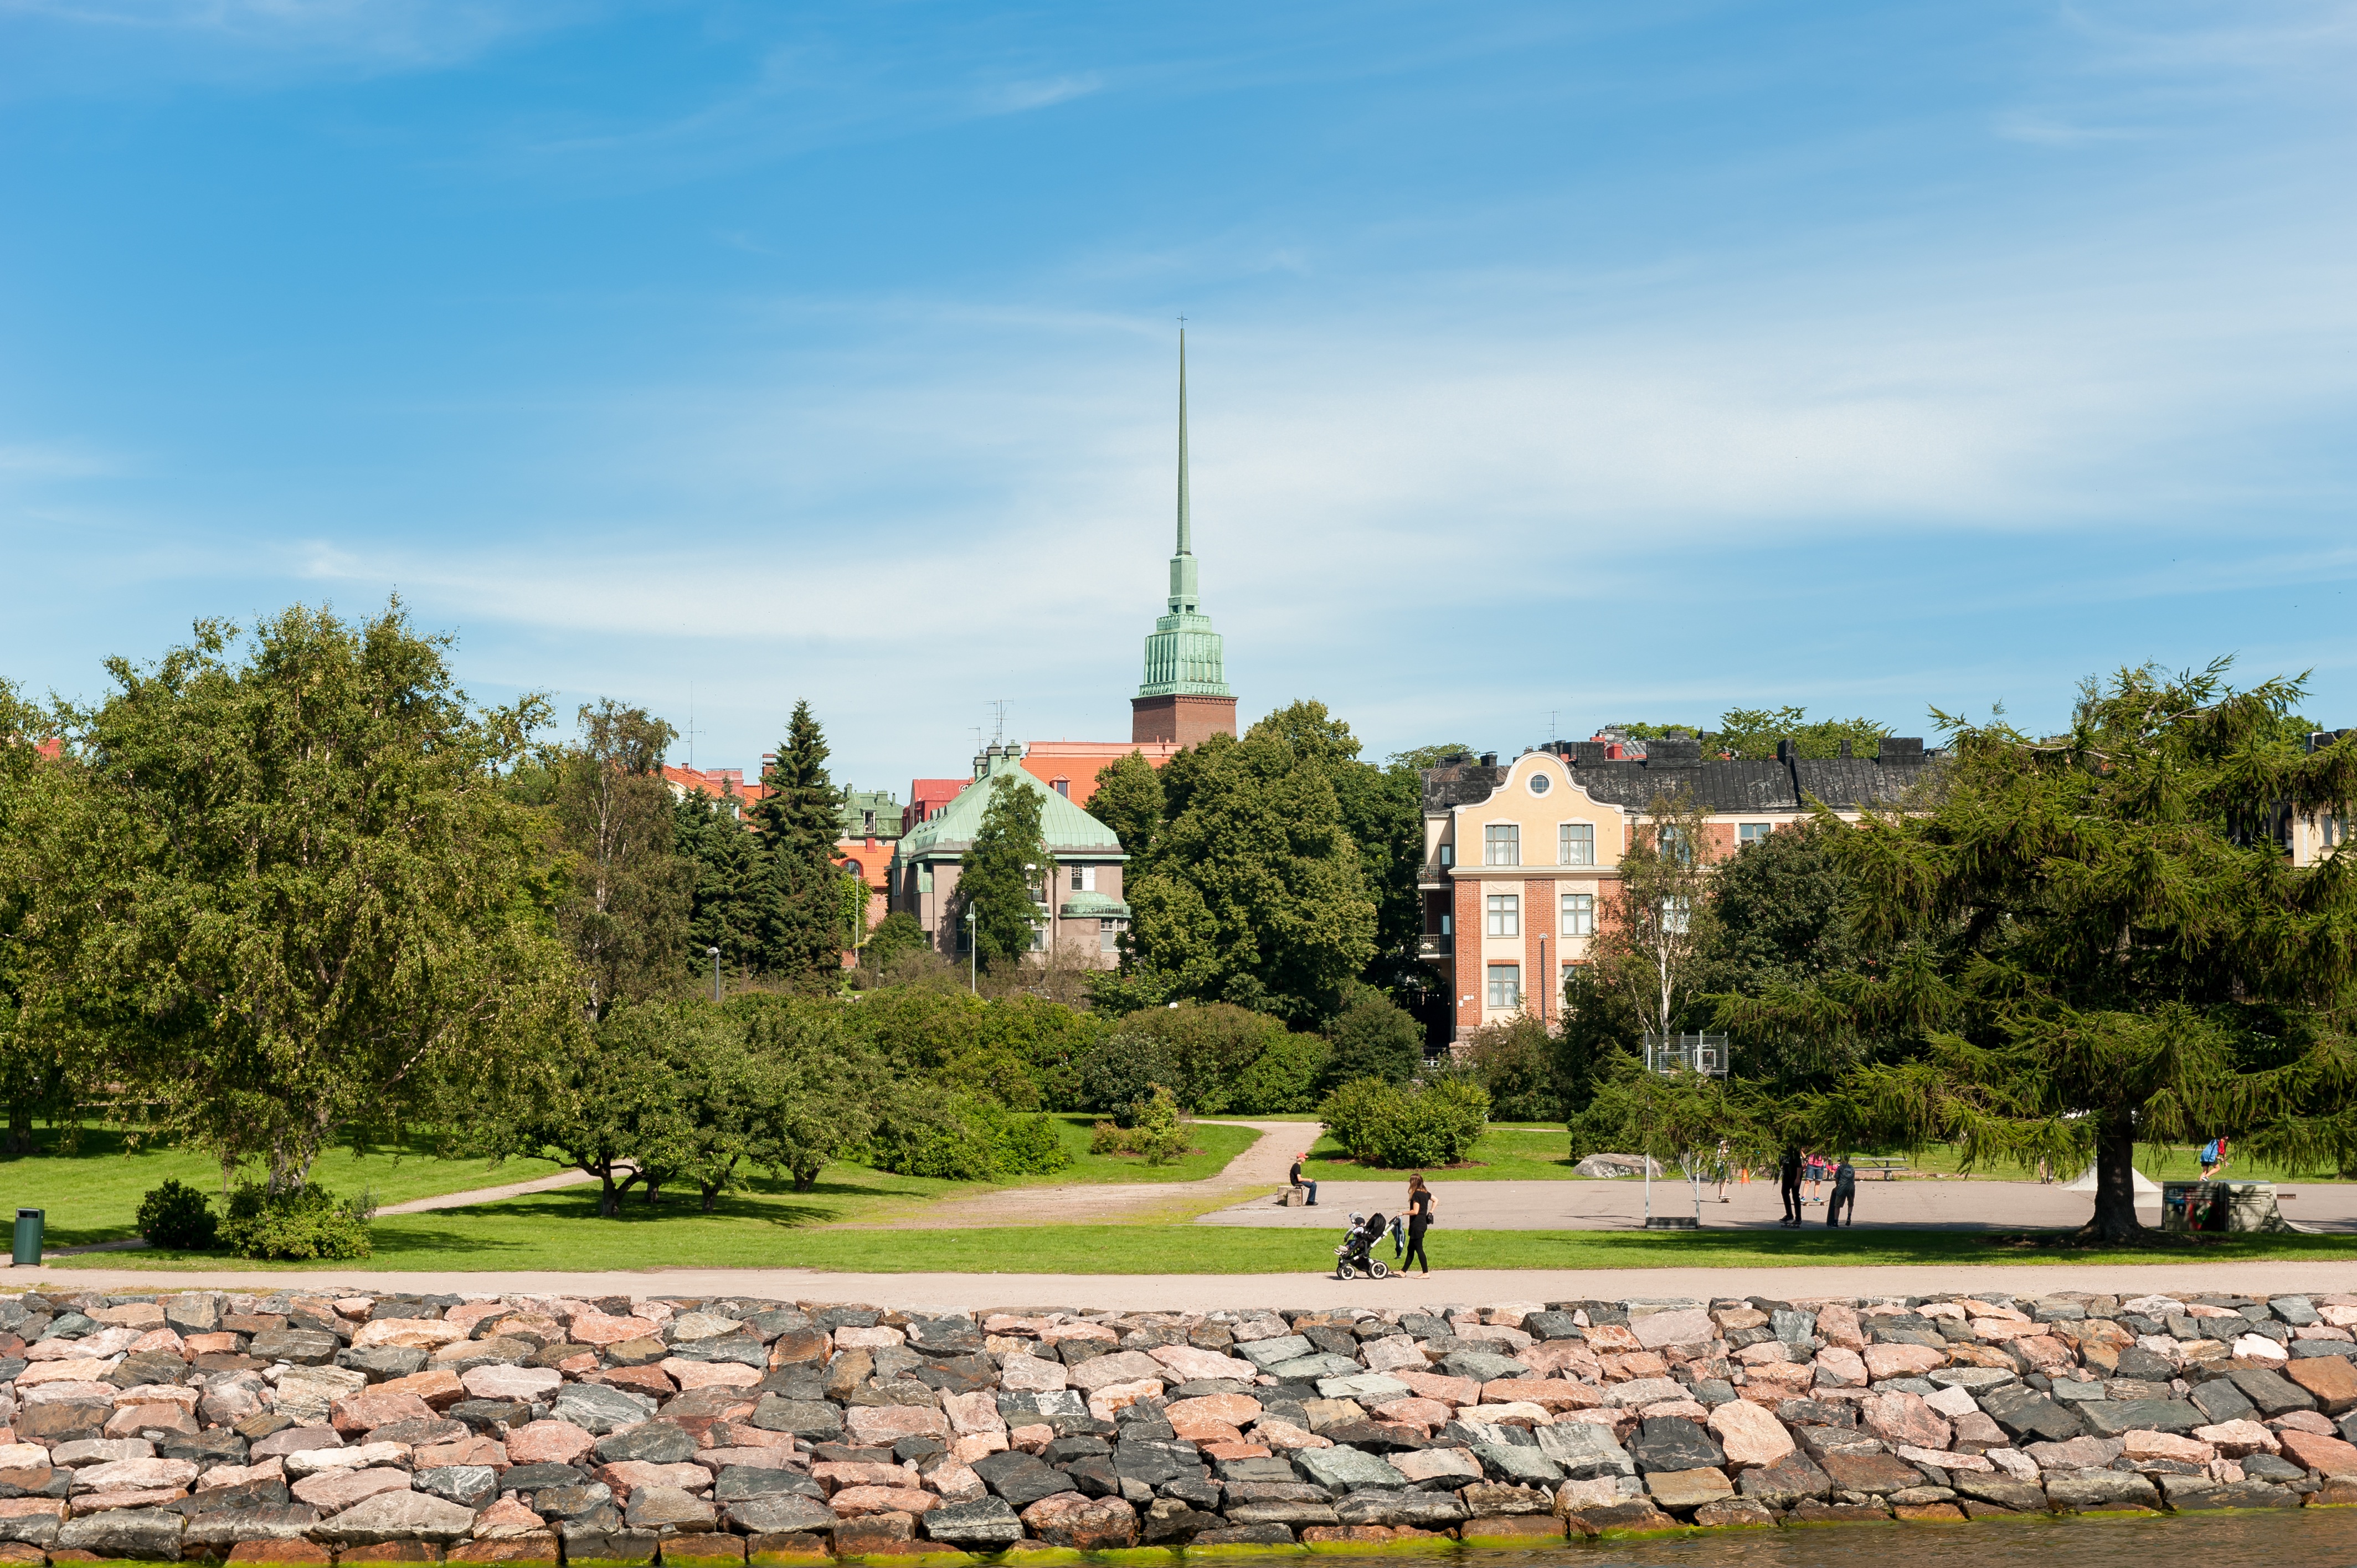
tree, sky, skyline, chateau, city, urban, cityscape, vacation, tower, park, landmark, tourism, trees, finland, helsinki, estate, residential area, human settlement